List of African American newspapers in Oklahoma

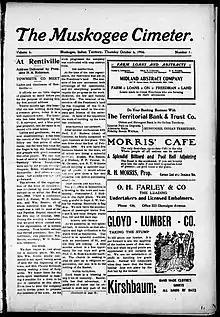
Front page of a 1904 issue of "The Muskogee Cimeter", containing a speech marking the establishment of Rentiesville or Rentiville.

This is a list of African American newspapers that have been published in the state of Oklahoma. It includes both current and historical newspapers. The first known African American newspaper in Oklahoma was the "Oklahoma Guide" (distinct from the later Guthrie publication of the same name), which was a monthly newspaper published in Oklahoma City in 1889. The state's first weekly African American newspaper was "The Langston City Herald" in 1891.